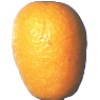
Label: Kumquats 1